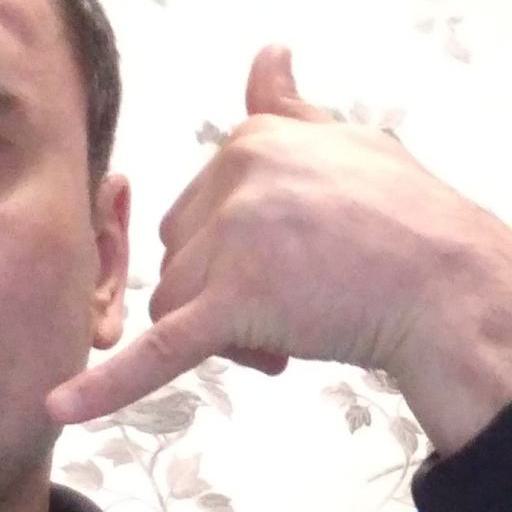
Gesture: call